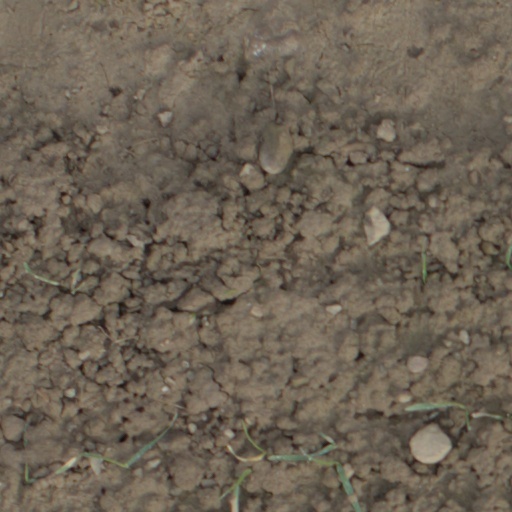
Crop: wheat